Pohatu Marine Reserve

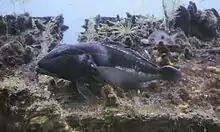

The beach at the head of the bay is surrounded by private land. Kororā (little blue penguin) and hoiho (yellow eyed penguin) nest there. The penguin colony, managed by the Helps family who owns the land, is the largest colony on Banks Peninsula. The Helps family carry out predator control and population assessments, with support from the Department of Conservation and volunteers. Shireen and Francis Helps received an NZ Order of Merit (June 2021) for conservation work protecting the penguins. The couple fought for the creation of marine reserve in the waters that lap their property’s edge, in part because the reserve would put a stop to recreational fishers setting nets across the penguin runs overnight.